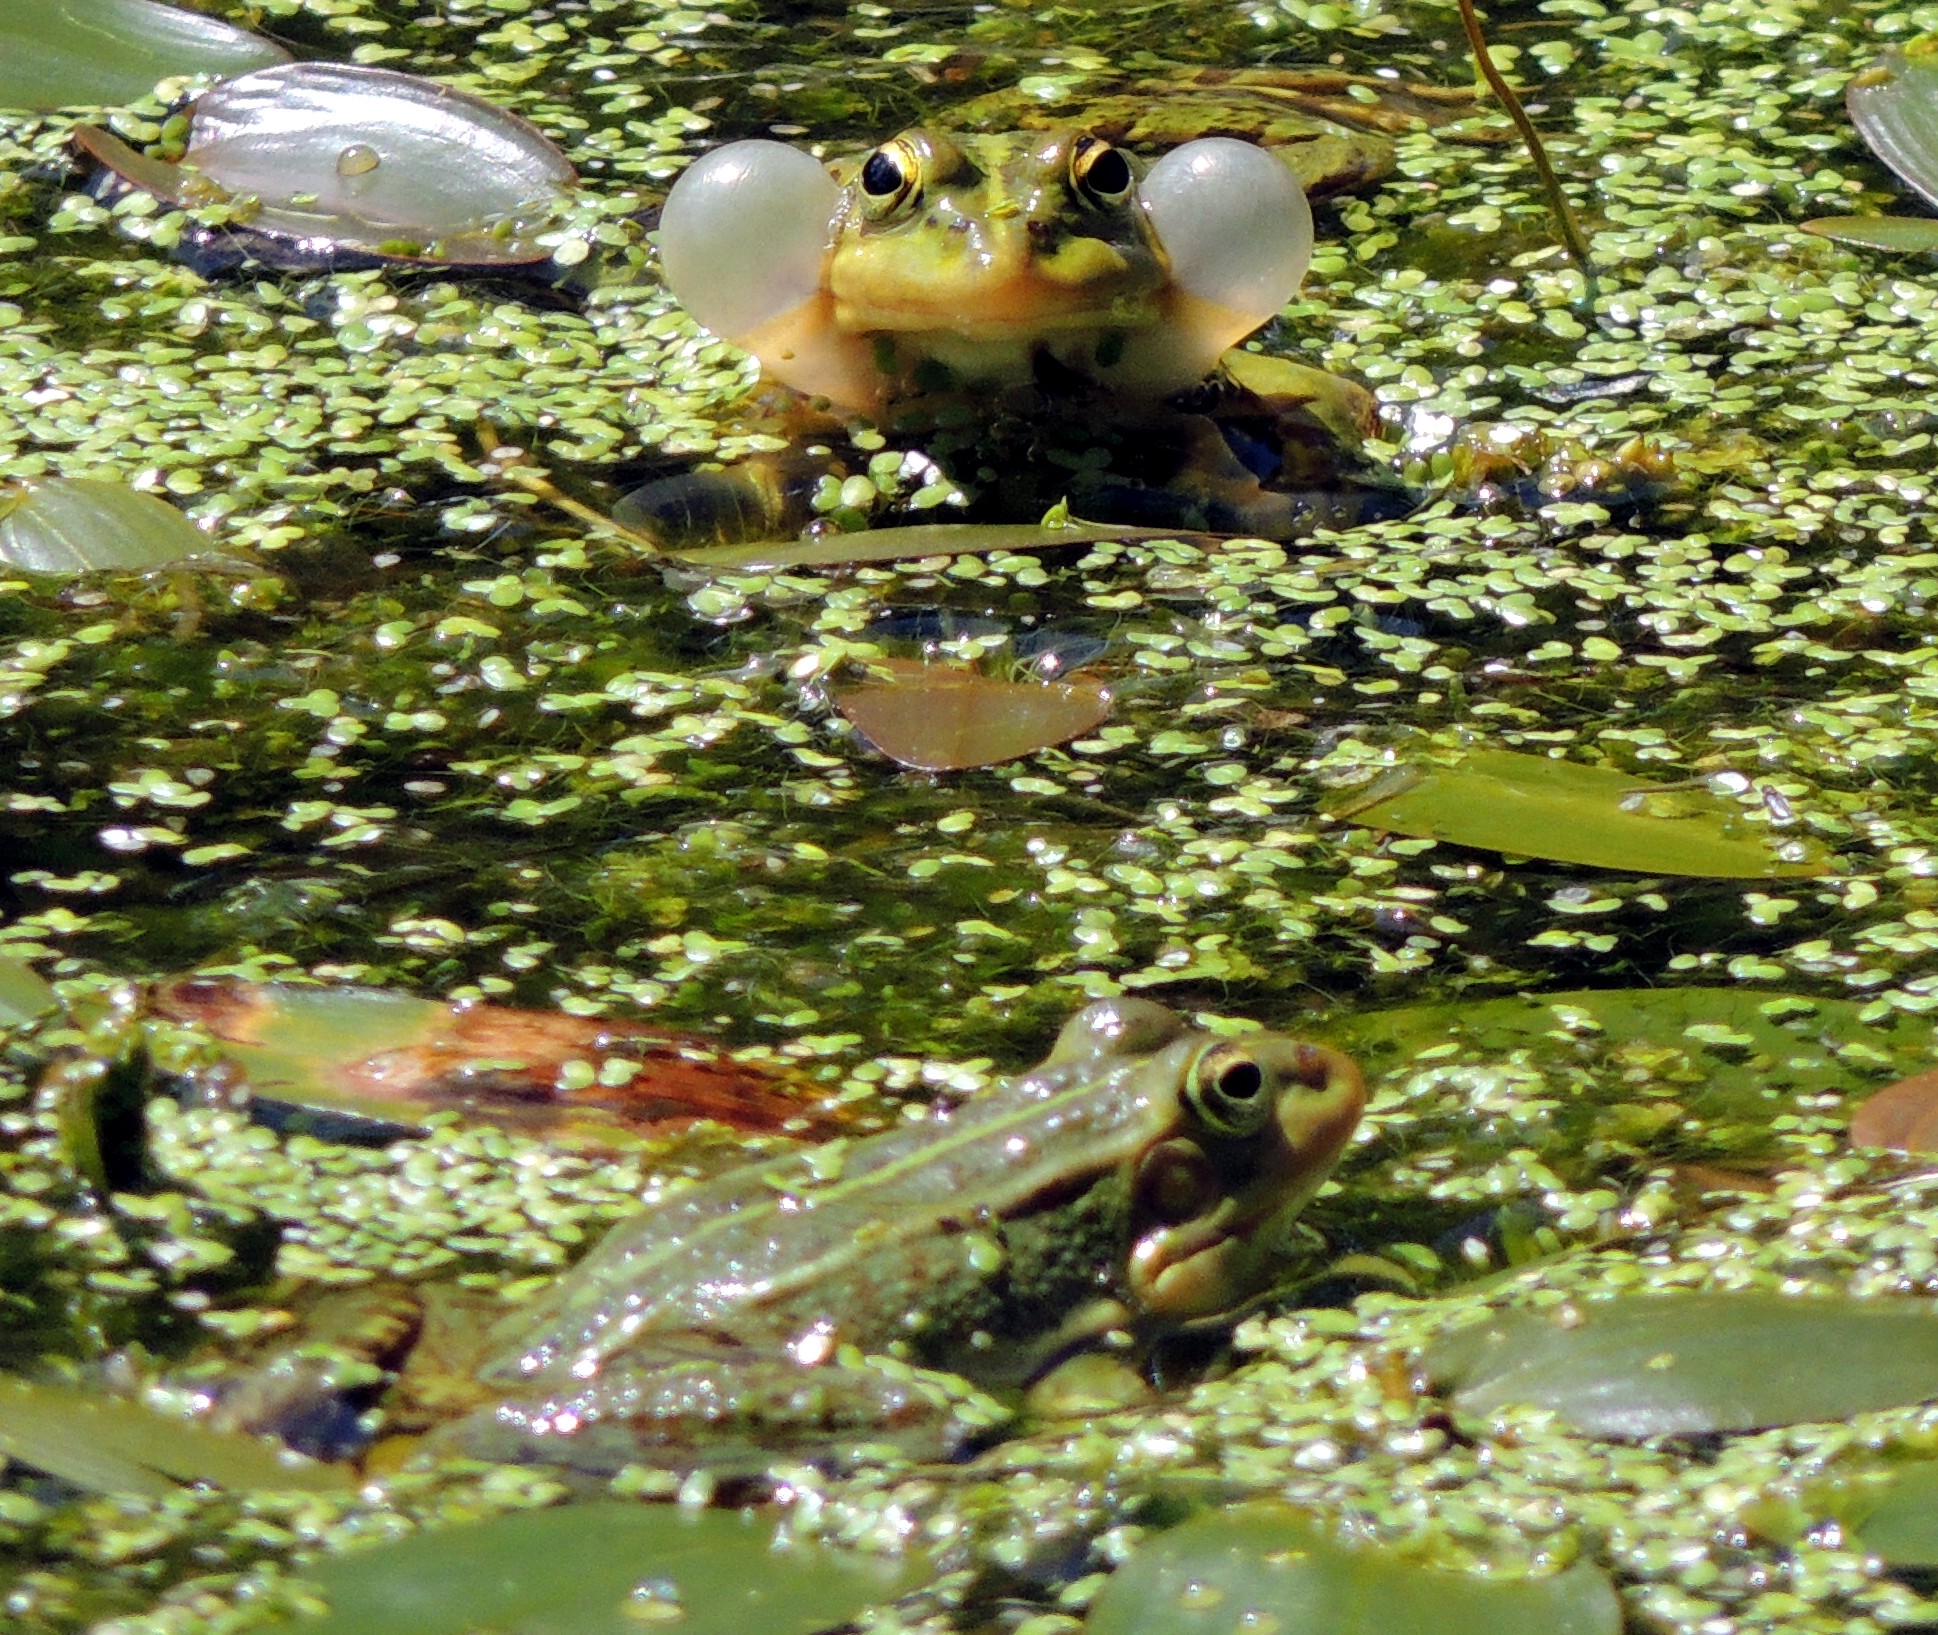
nature, leaf, flower, pond, wildlife, jungle, botany, frog, amphibian, garden, flora, fauna, duck, habitat, natural environment